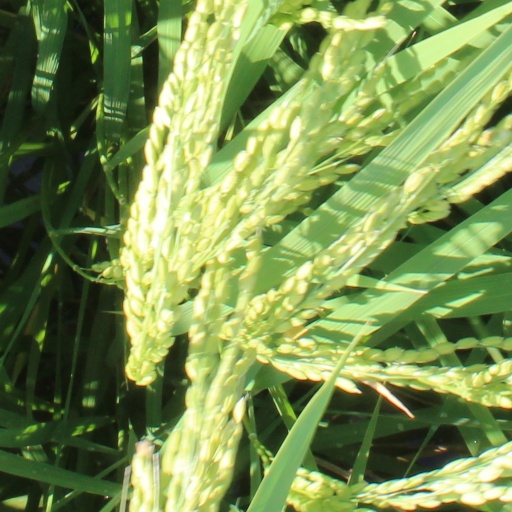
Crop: rice